Oranges & Lemons (album)

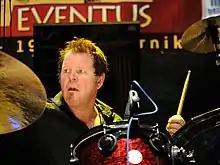
Session drummer Pat Mastelotto (pictured 2008) contributed percussion samples and other aspects of the album's production.

Given an initial budget of £150,000 (equivalent to £ in ), rehearsals began on 16 May with Pat Mastelotto of Mr. Mister joining the group as session drummer. The band later recalled the rehearsals as especially grueling, but ultimately worthwhile. Recording lasted from 6 June to mid September at Ocean Way Studio One and Summa Music Group Studios. The basic tracks were handled at Ocean Way, while overdubs and mixing was at Summa. Trumpeter Mark Isham was hired for a few overdubs. Virgin threatened to drop the project several times due to the broken budget, which grew upwards to $250,000 ($ in ). A lot of the money went into studio personnel salaries, as well as the members' and their families' living expenses in Los Angeles.